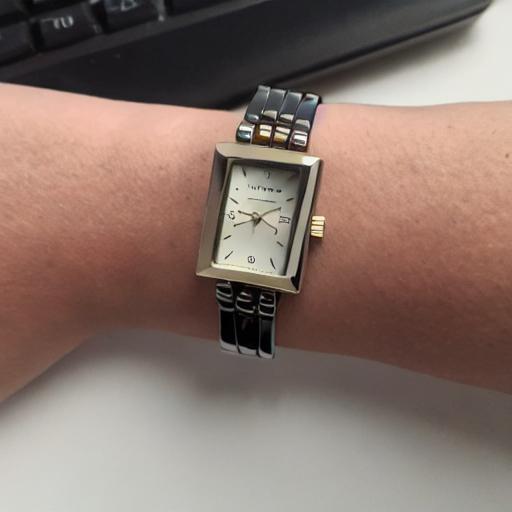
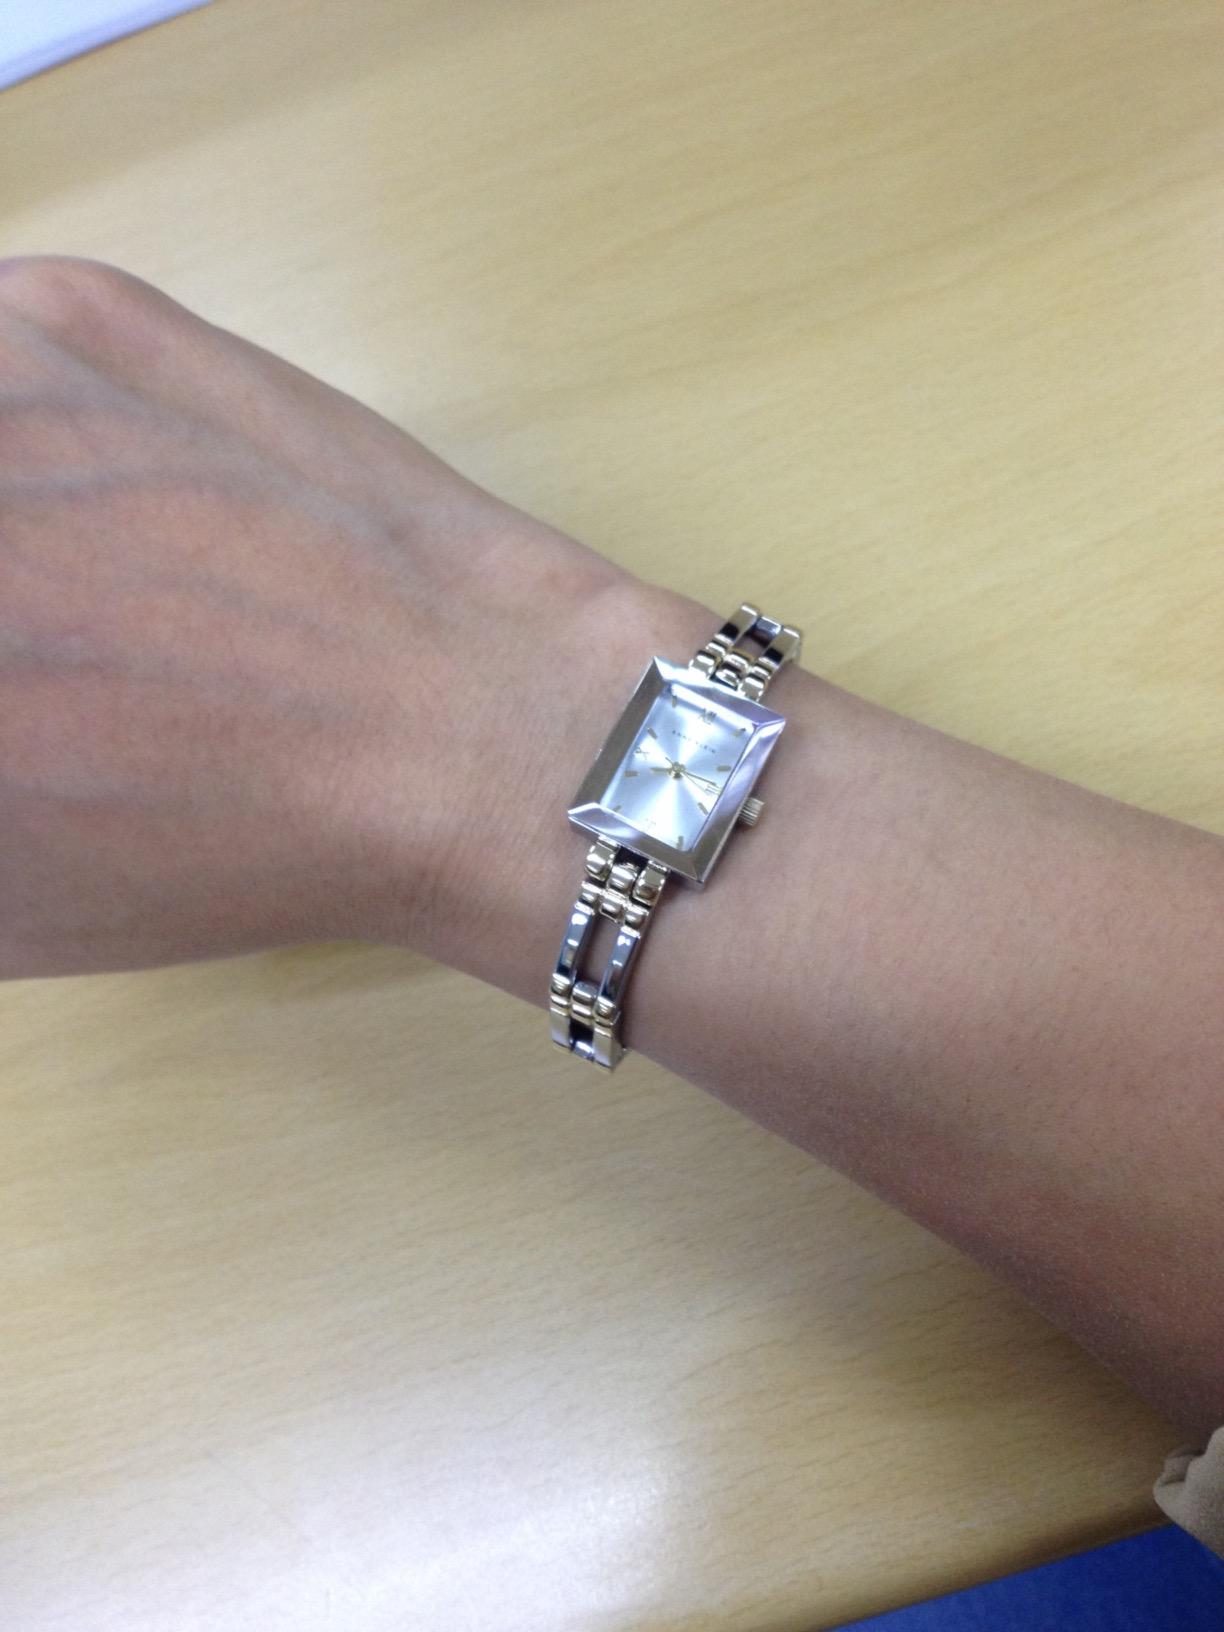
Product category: accessories_watch
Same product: no